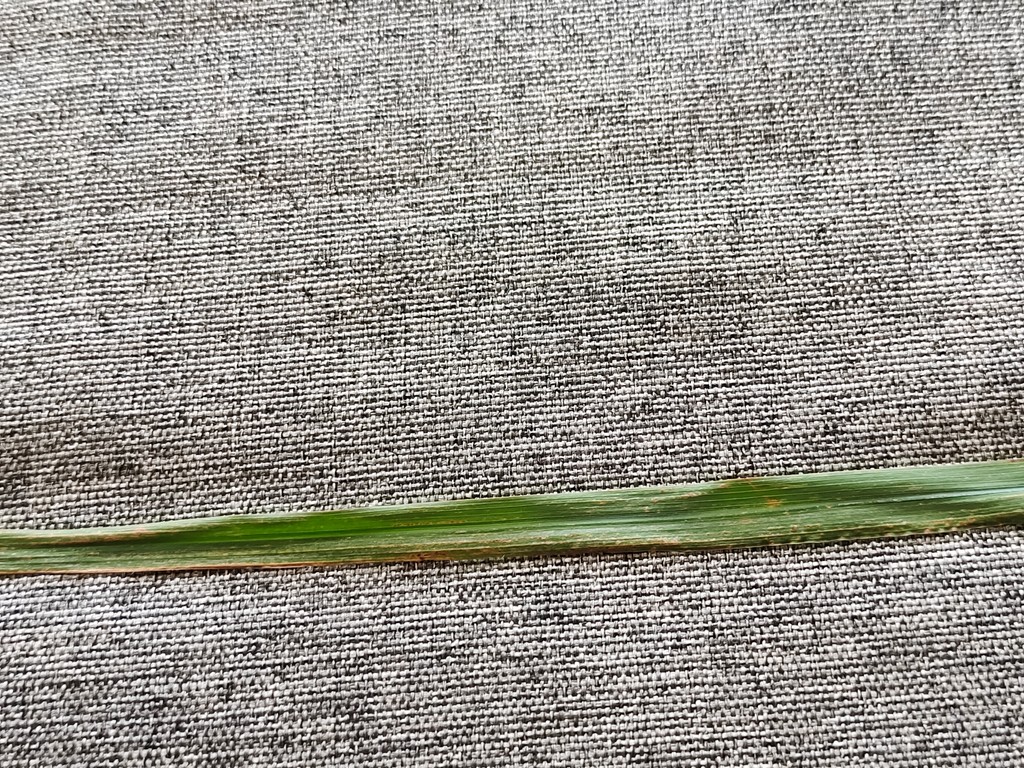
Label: Unhealthy